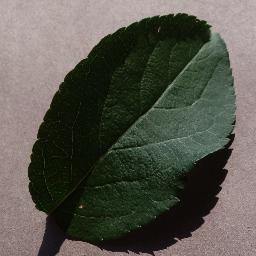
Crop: apple
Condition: healthy